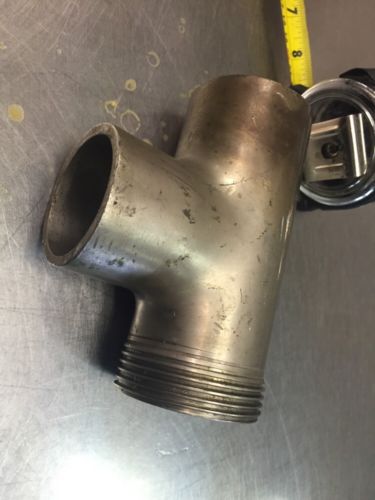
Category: kettle